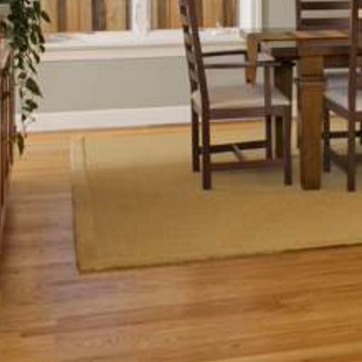
Material: carpet